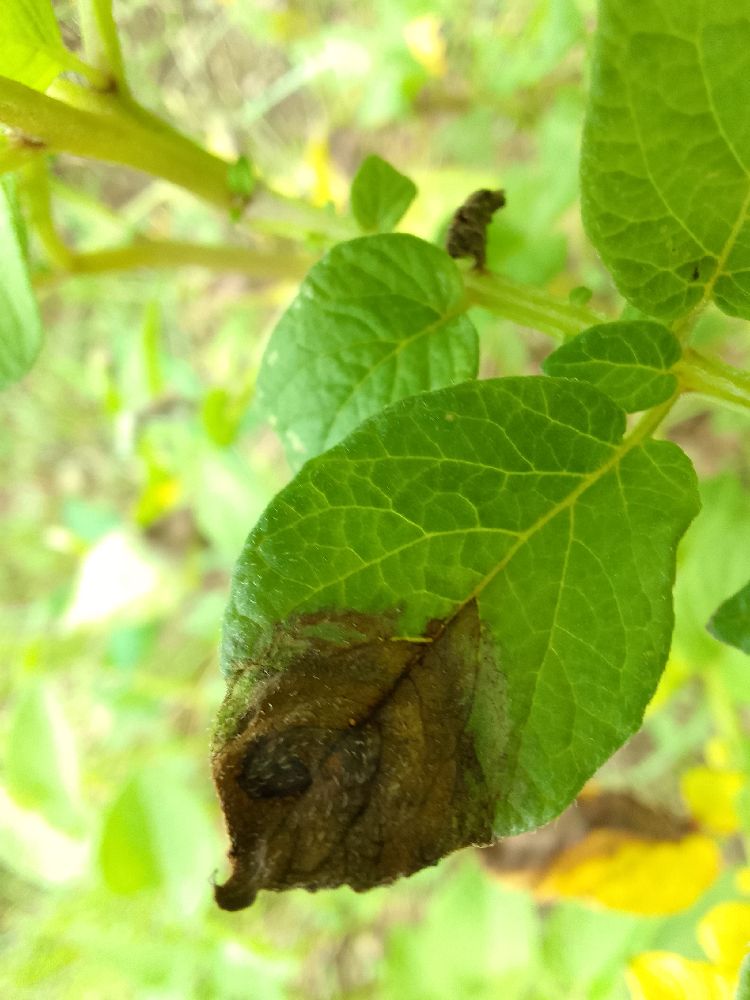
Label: Late blight